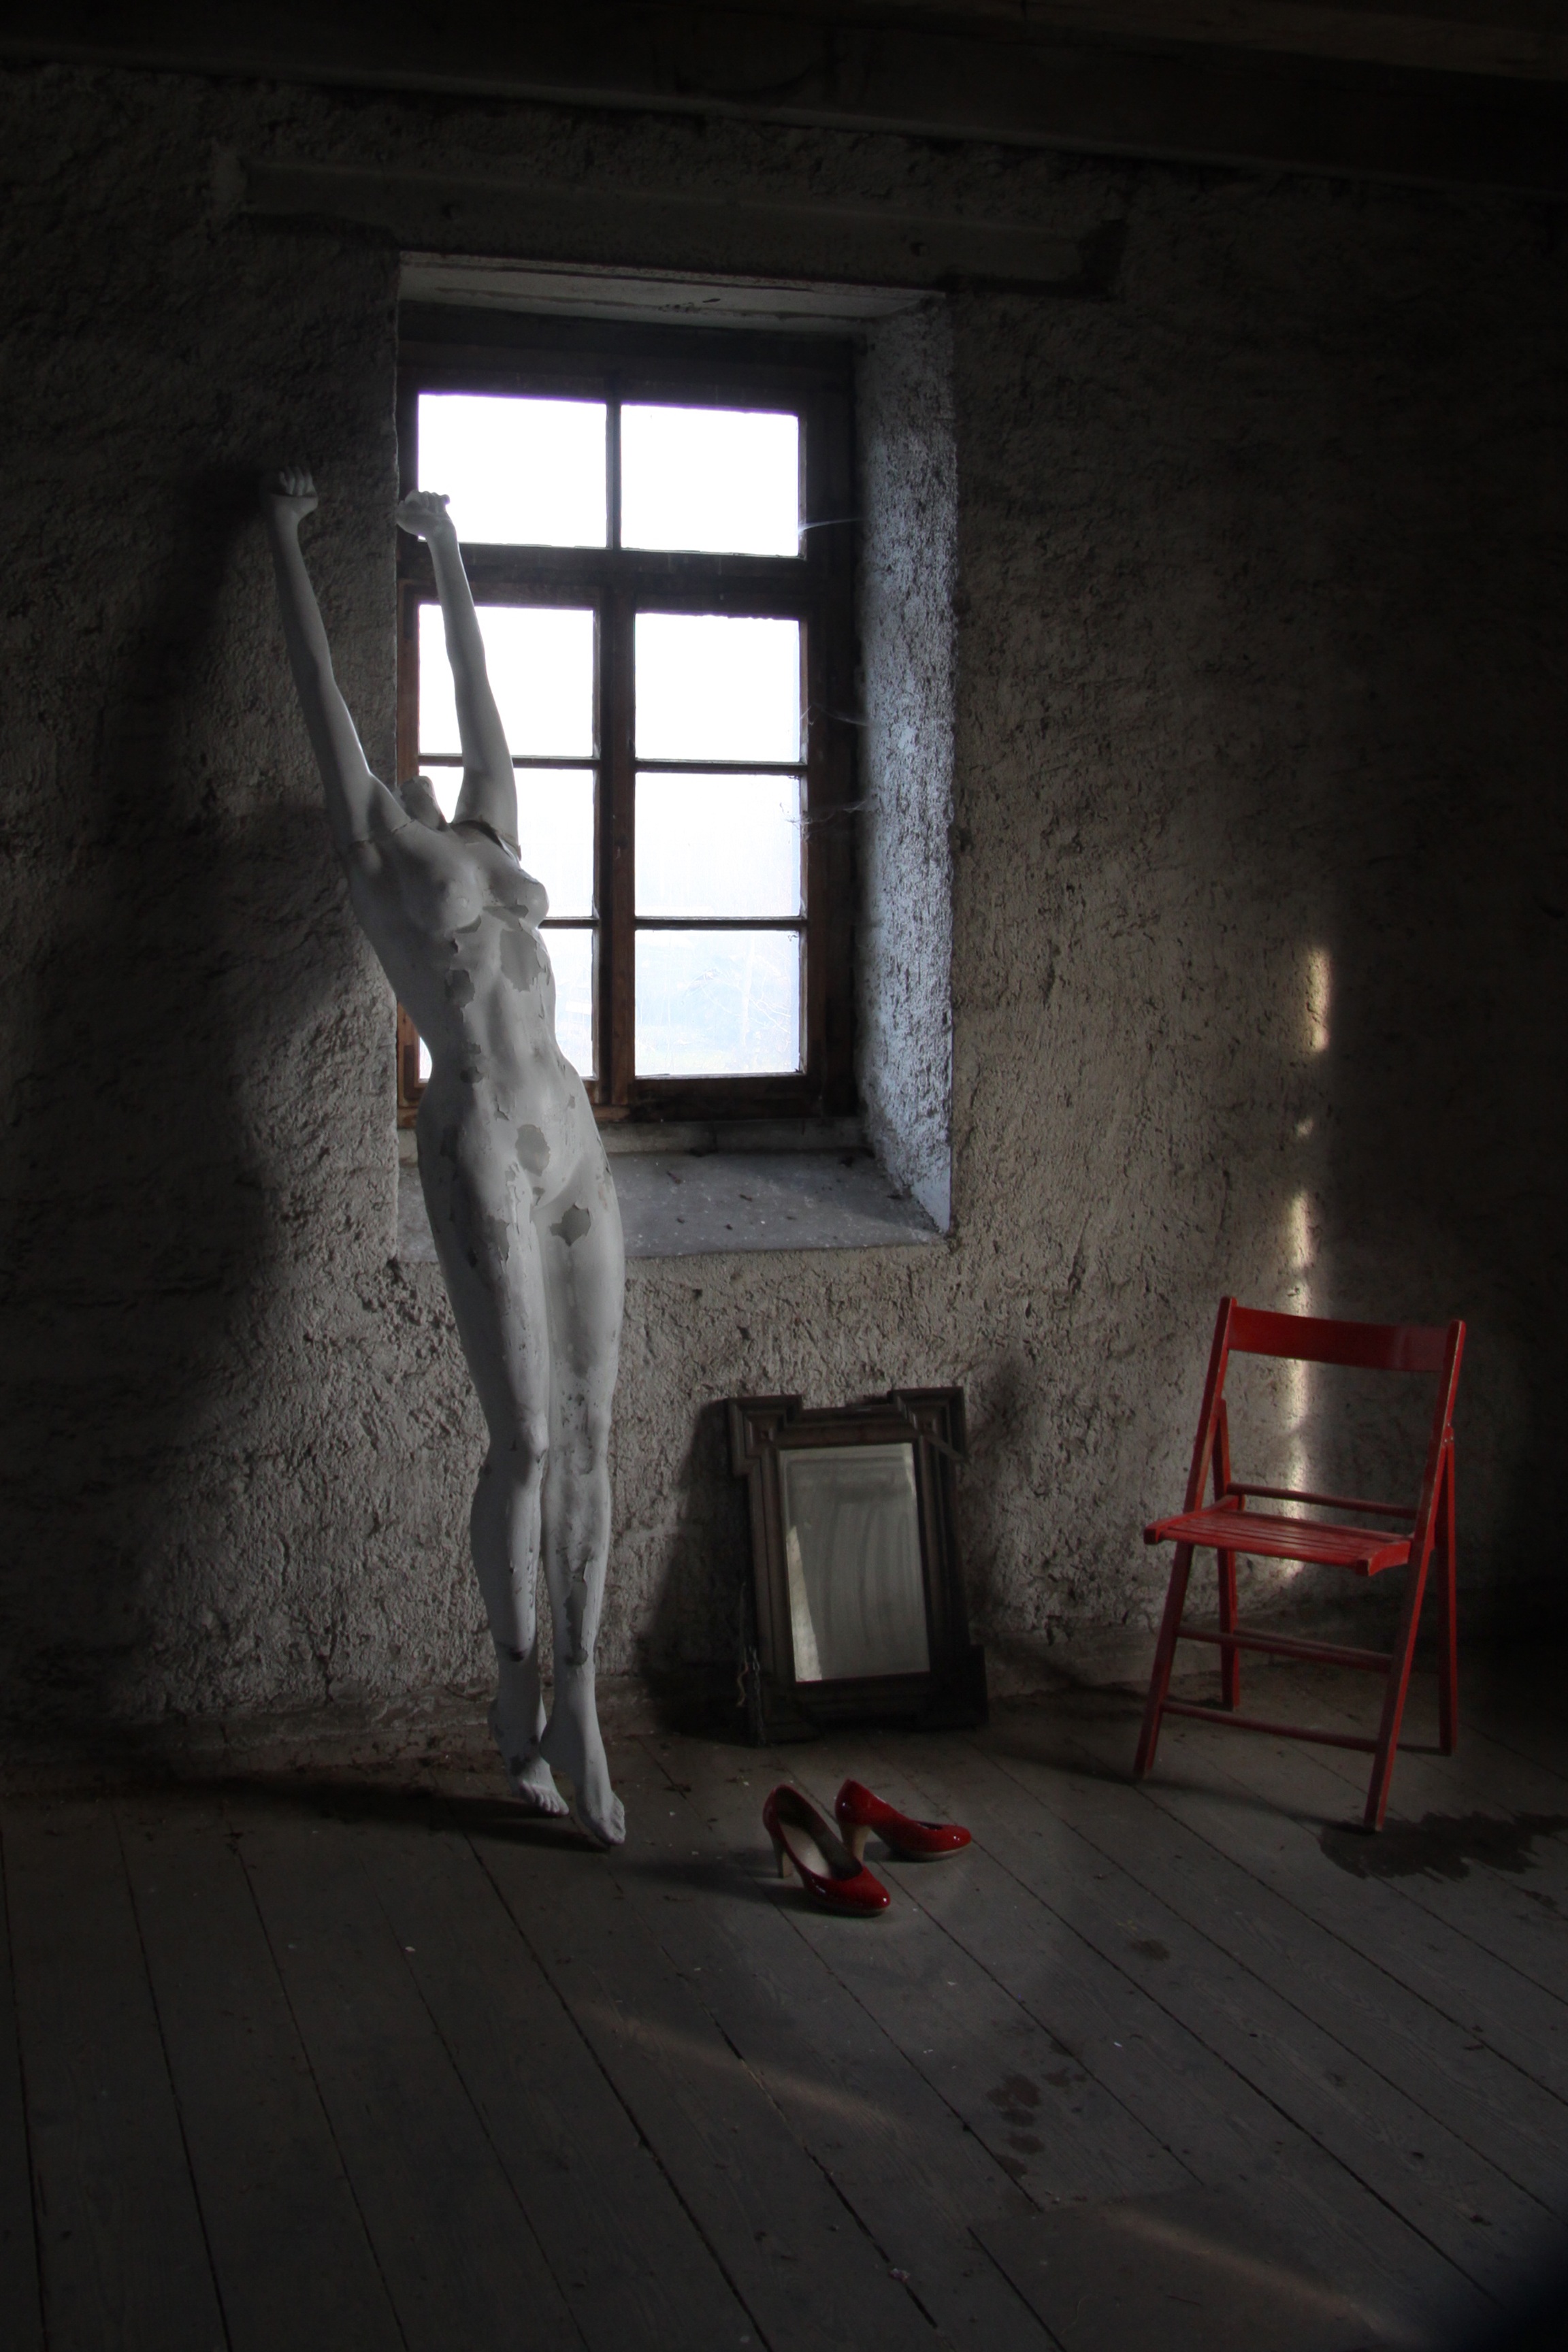
light, wood, house, floor, window, atmosphere, wall, red, space, shadow, nostalgia, darkness, room, lighting, still life, interior design, doll, mirror, folding chair, image, mood, screenshot, keller, flooring, women's shoes, high heeled shoes, heel shoes